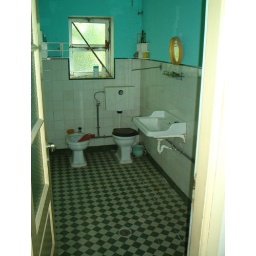
bathroom in big house